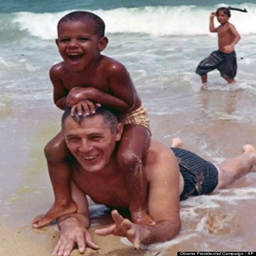
politician enjoying time on the beach with his grandfather